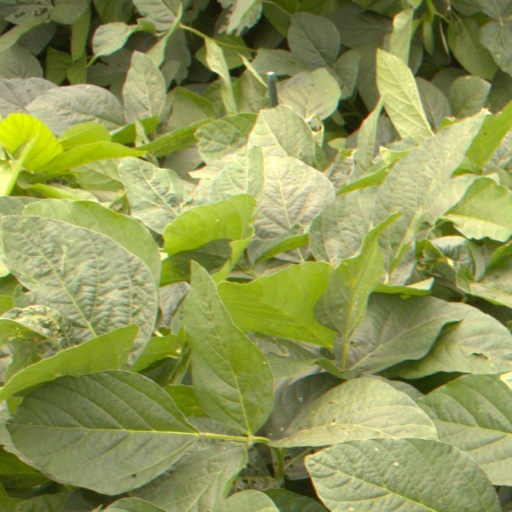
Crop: soybean